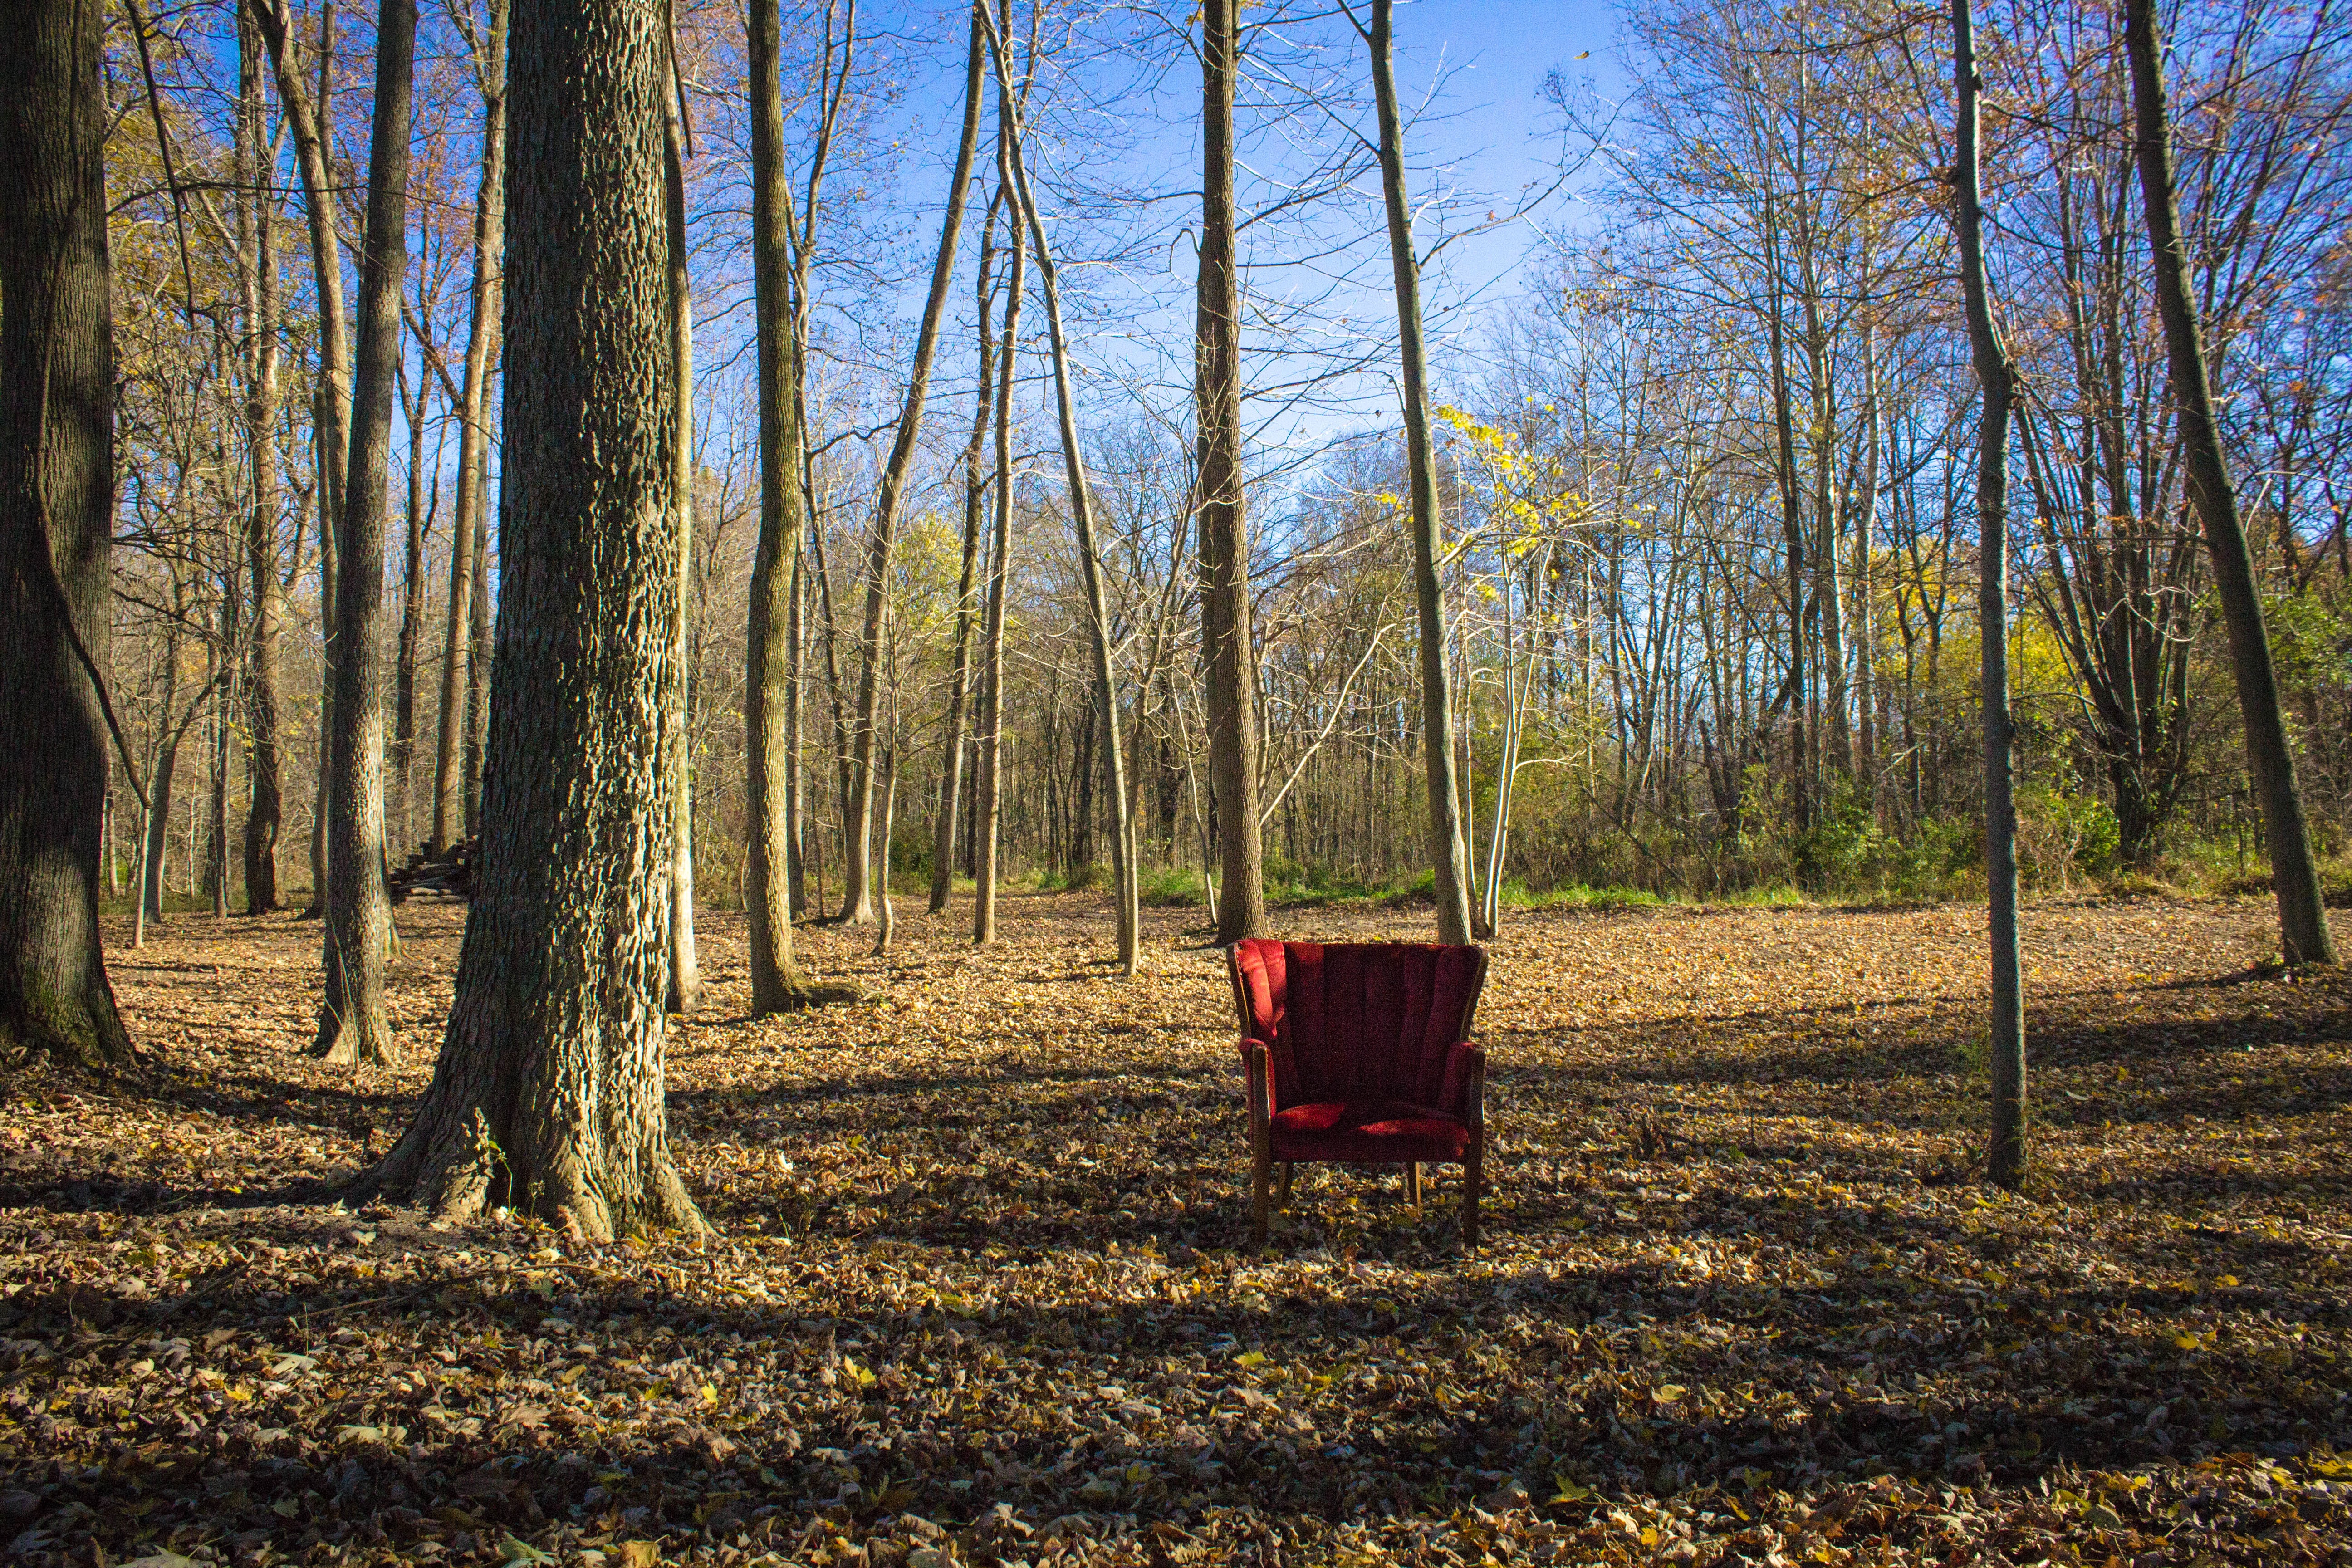
tree, forest, wilderness, plant, meadow, sunlight, leaf, autumn, season, grove, woodland, habitat, ecosystem, natural environment, woody plant